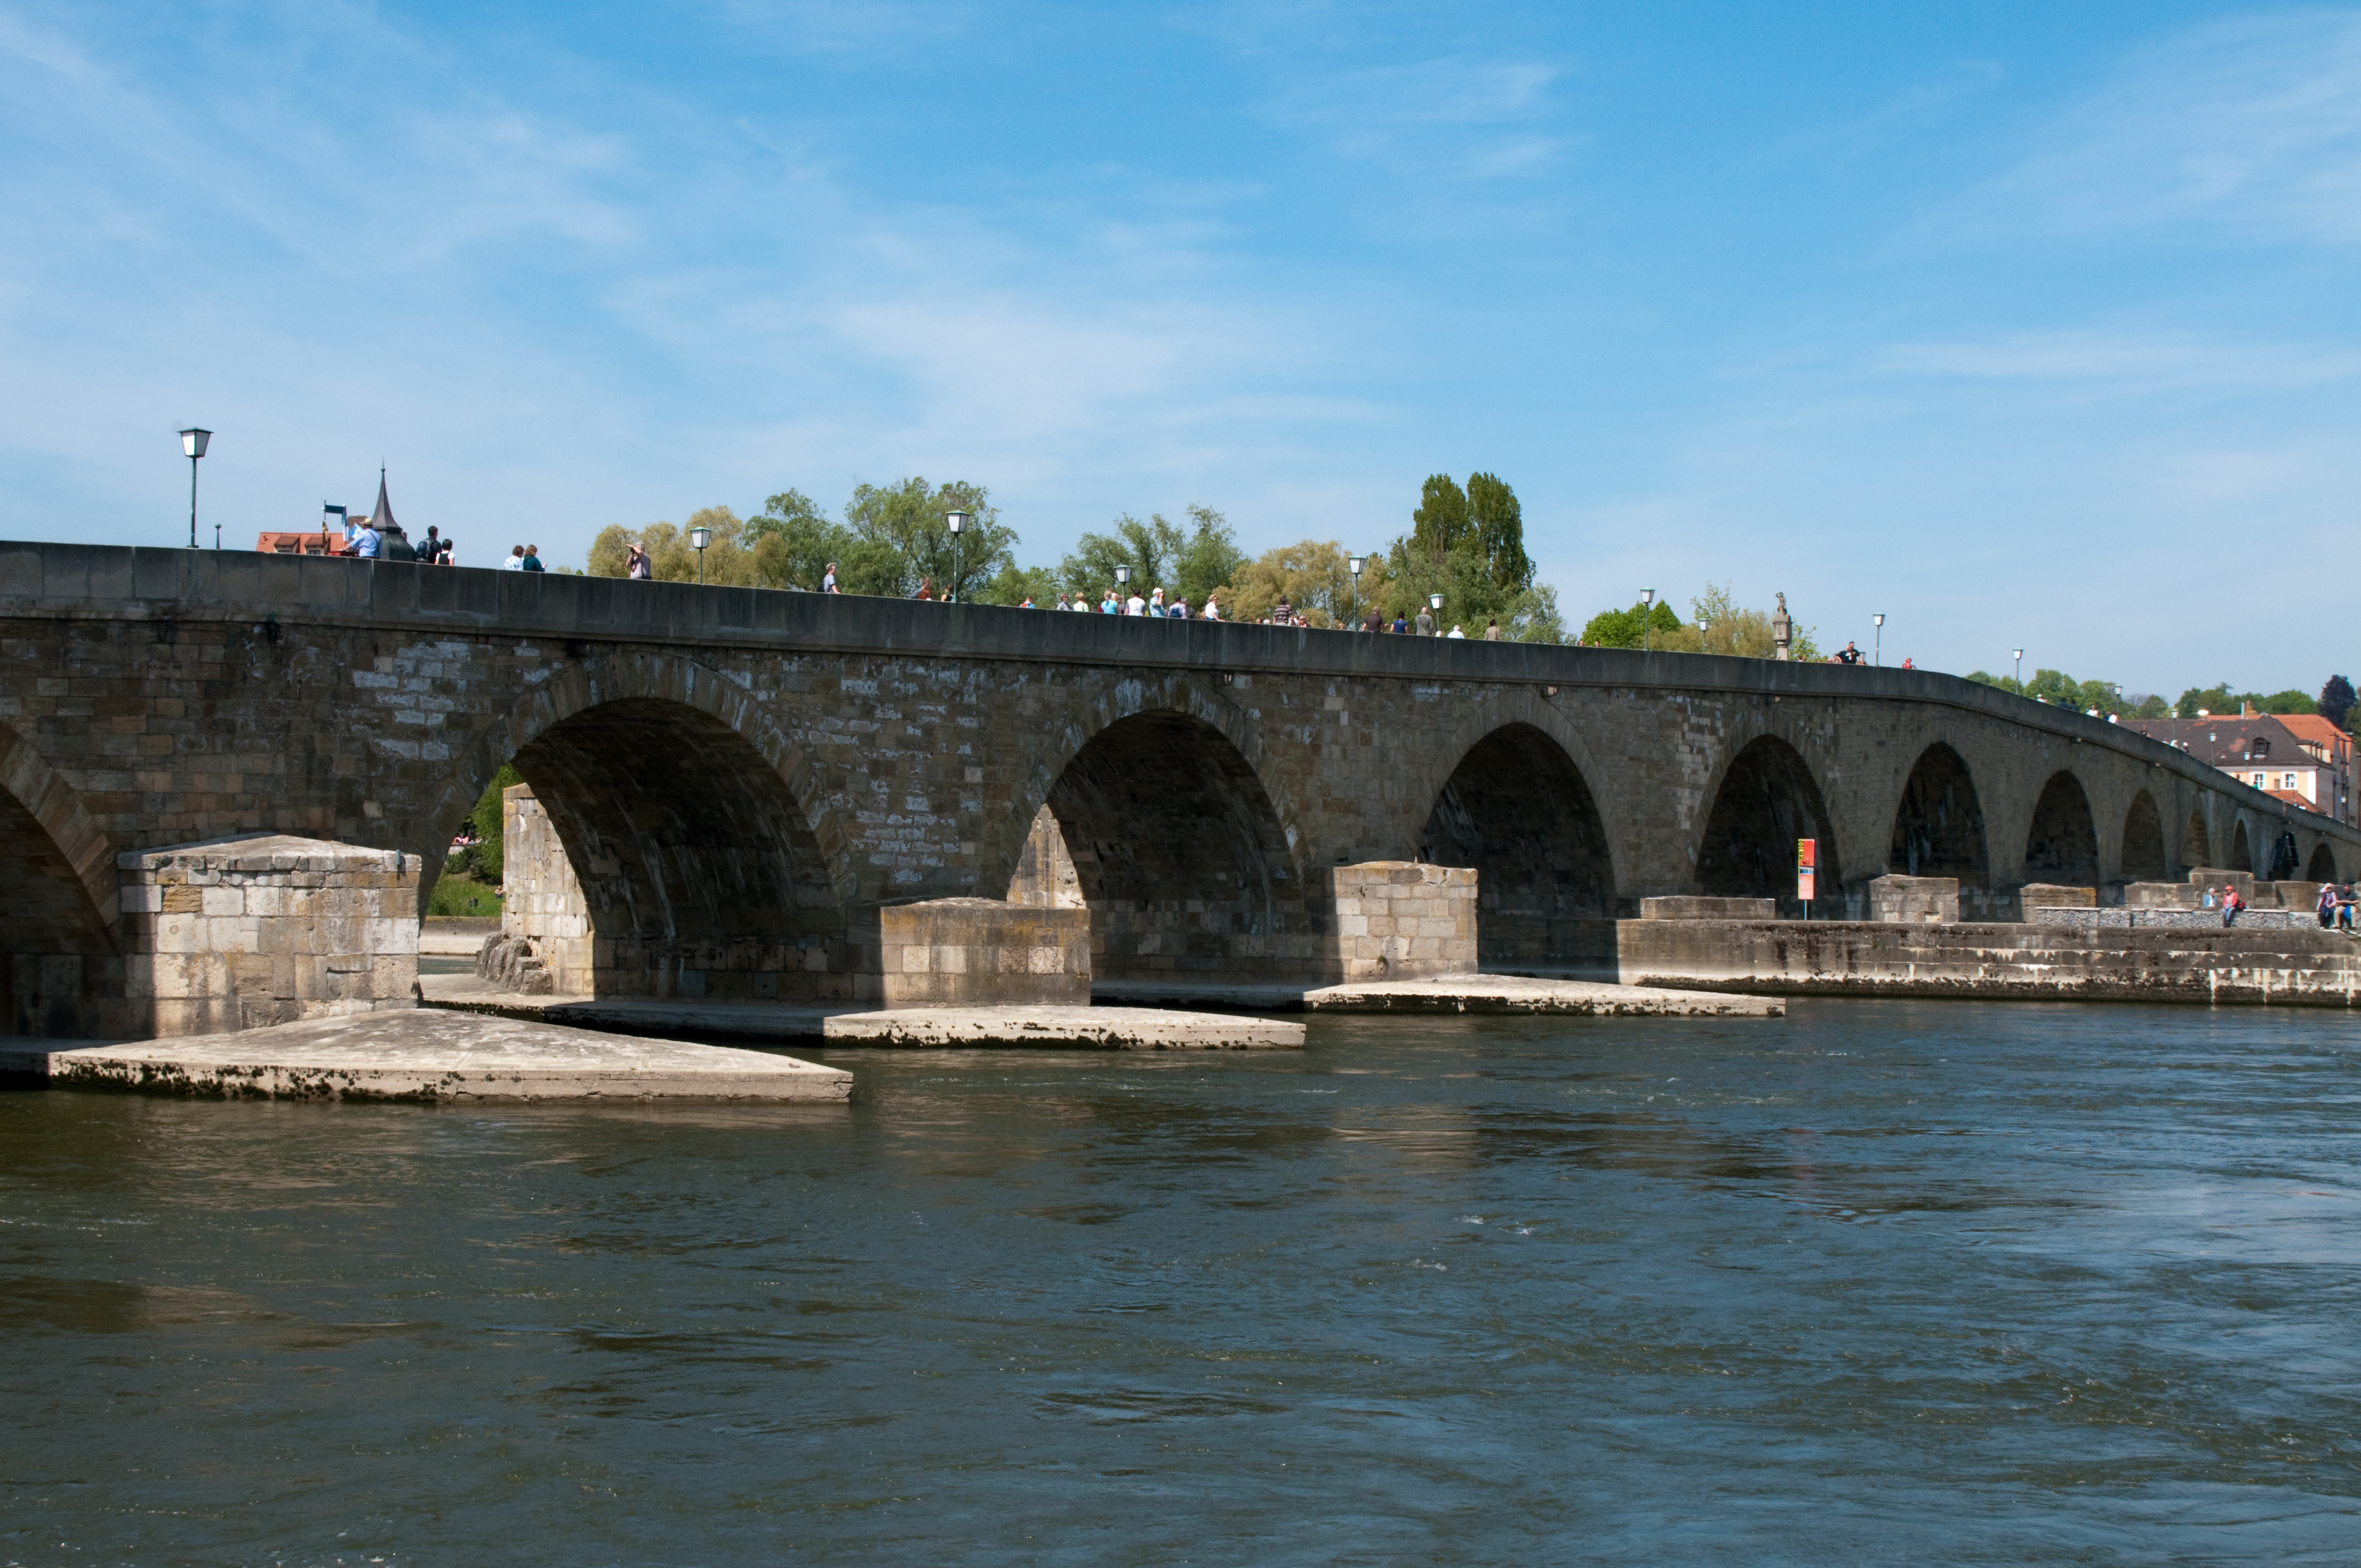
sea, bridge, river, landmark, nikon, waterway, regensburg, nikond300, d300, ratisbona, arch bridge, nonbuilding structure